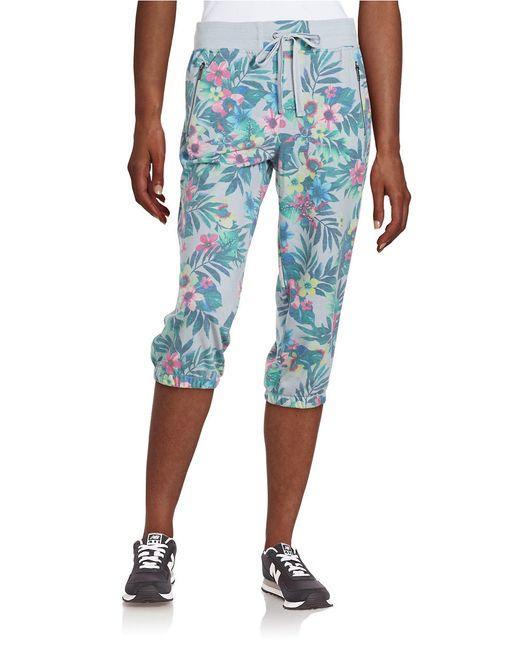
Caribbean Joe leichte Damenhose mit Seilbund in Grün